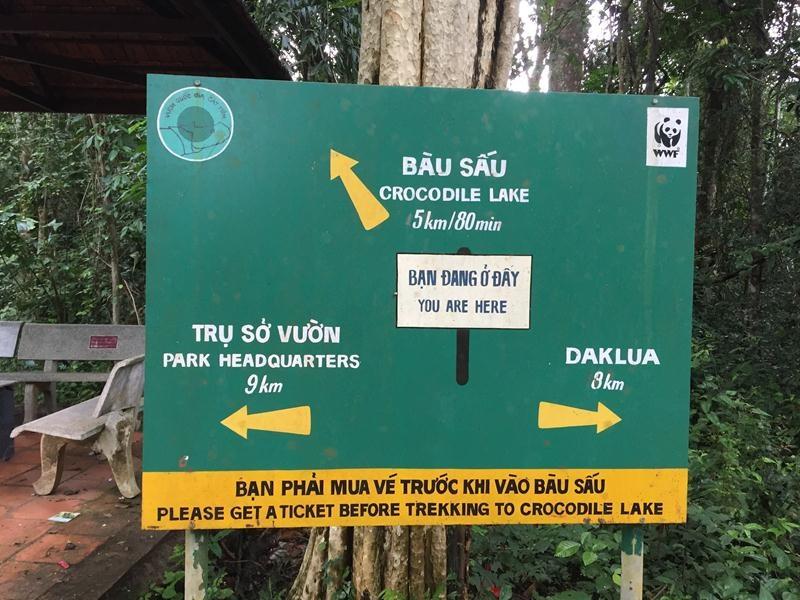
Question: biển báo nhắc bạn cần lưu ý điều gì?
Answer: biển báo nhắc bạn cần lưu ý "bạn phải mua vé trước khi vào bàu sấu"